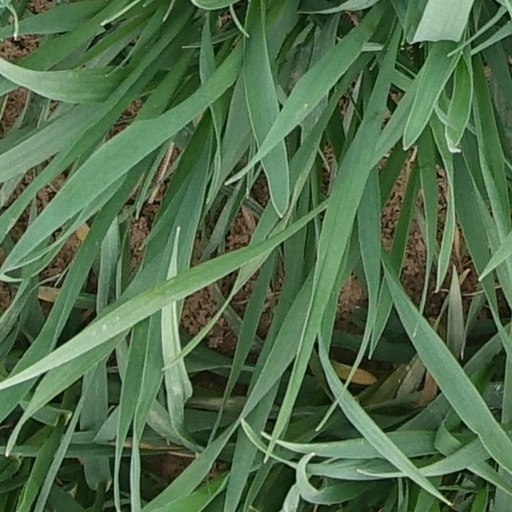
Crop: wheat